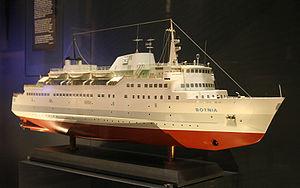
Le Musée maritime de Finlande appartenant au Musée national de Finlande, est situé dans le Centre Maritime de Vellamo à Kotka en Finlande.